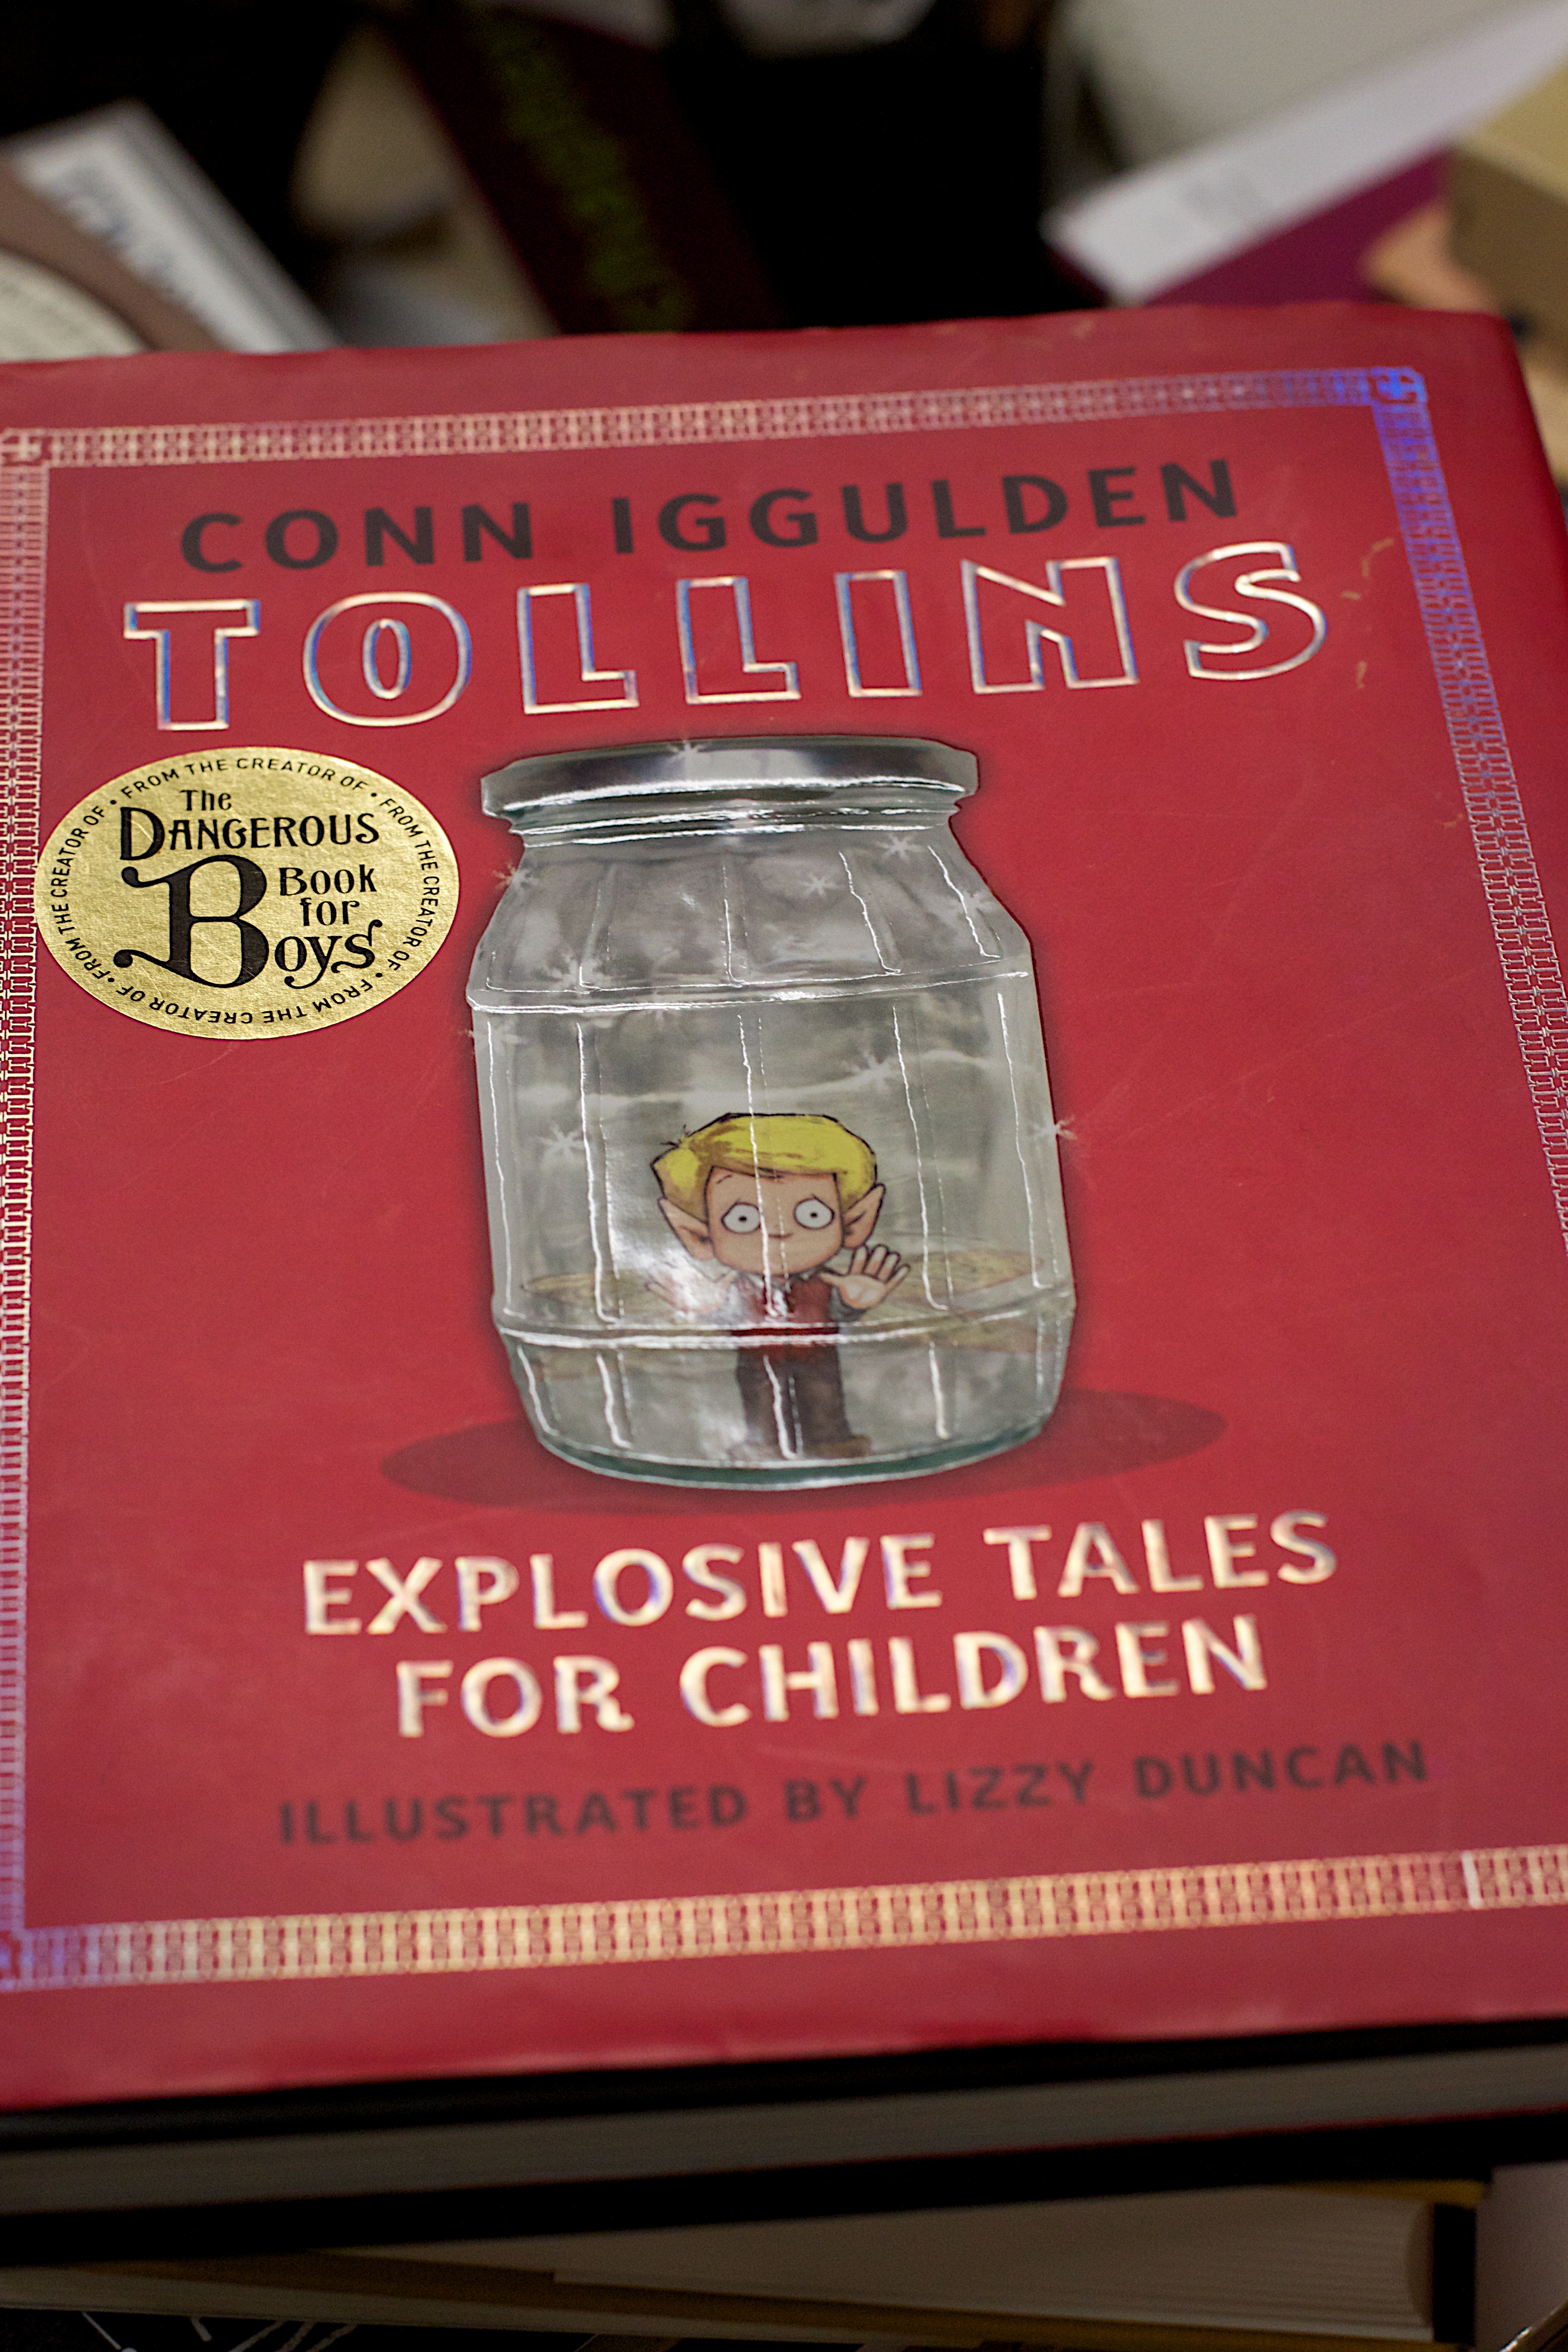
advertising, design, poster